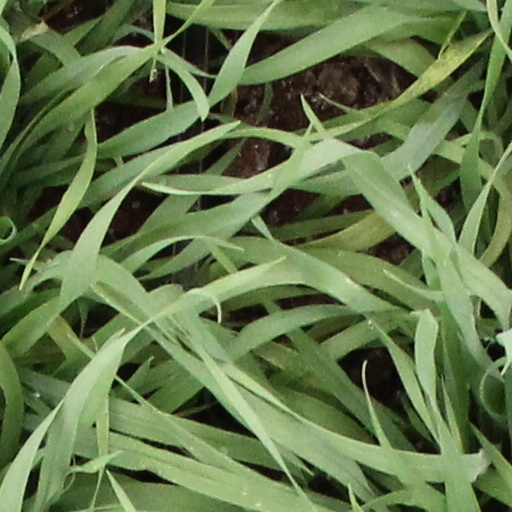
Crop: wheat